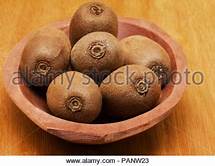
Label: Kiwi